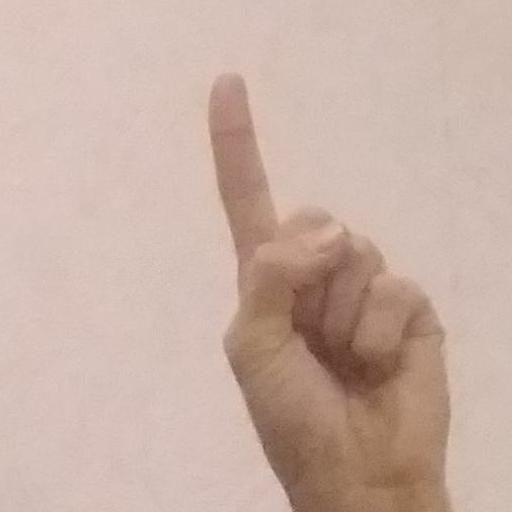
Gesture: one